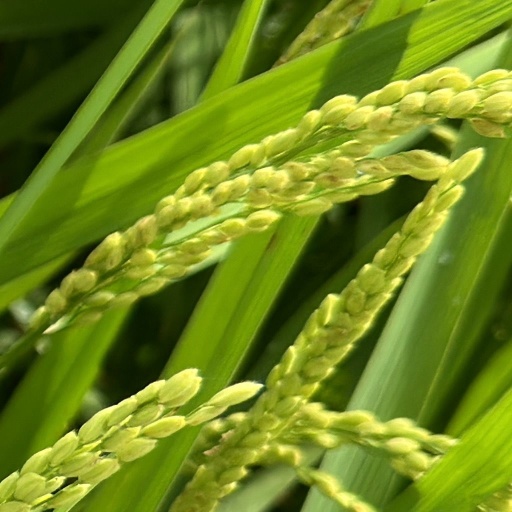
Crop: rice